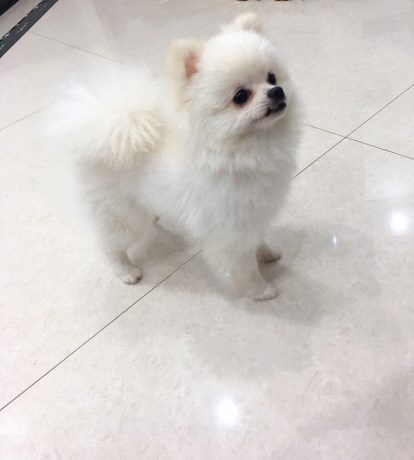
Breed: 1936-n000005-Pomeranian